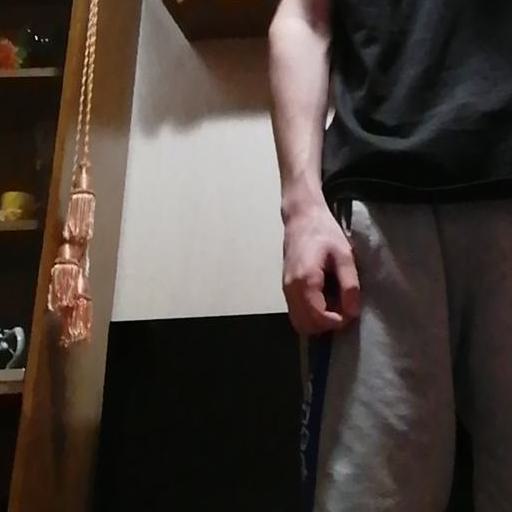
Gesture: no_gesture